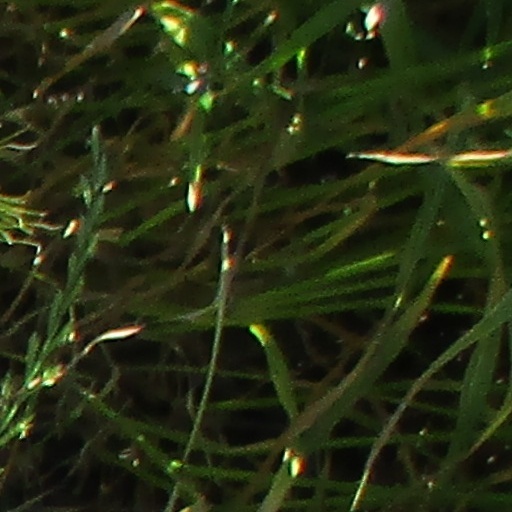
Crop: wheat